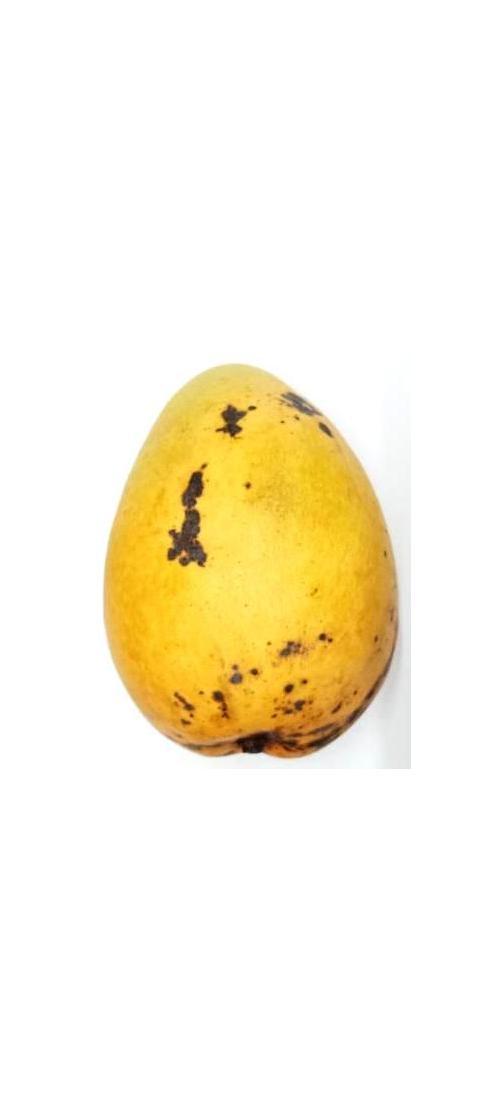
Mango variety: Bari-11